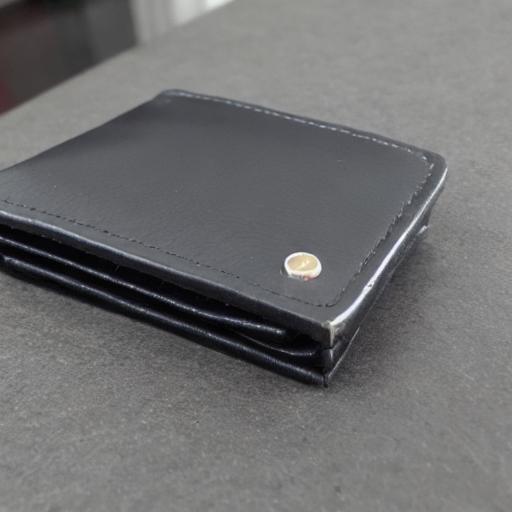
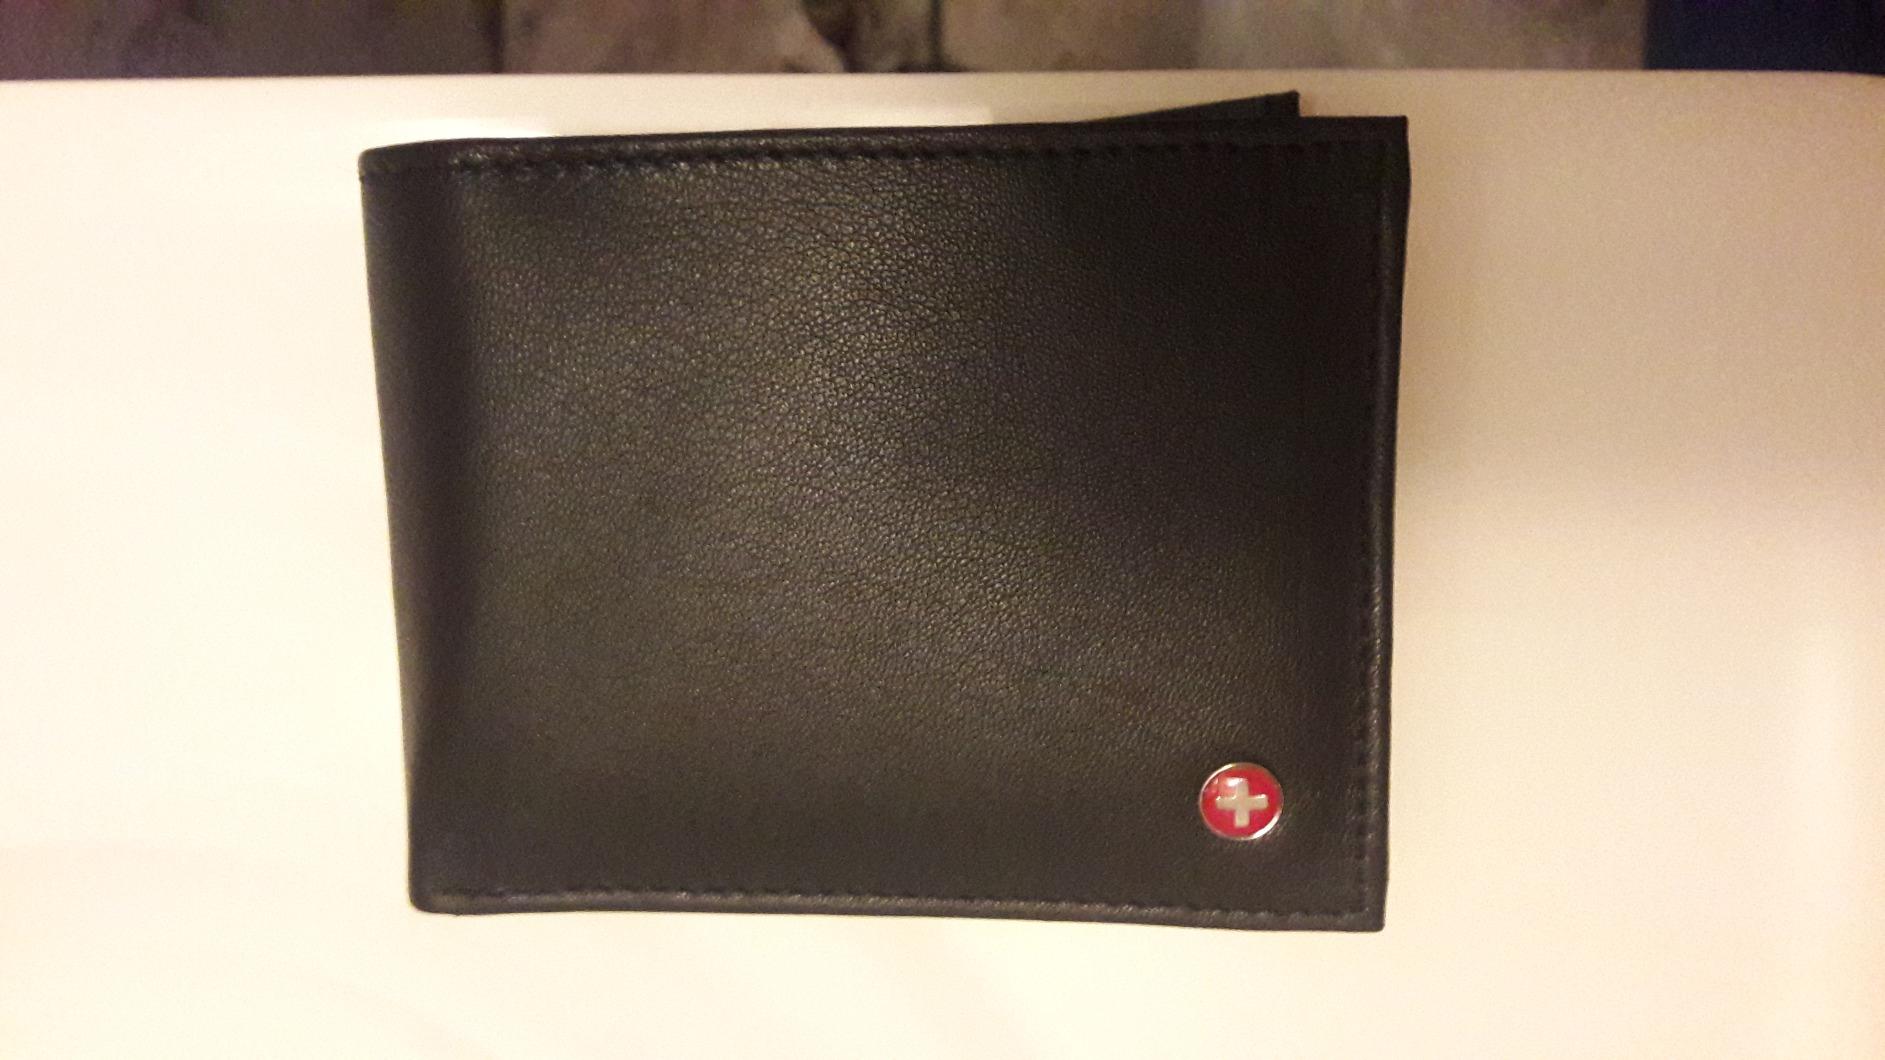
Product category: accessories_wallet
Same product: no